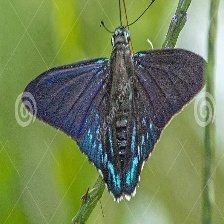
Species: MANGROVE SKIPPER